Alcanede

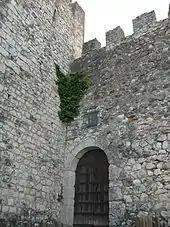
Entrance to the Castle of Alcanede

Between 1163 and 1855, with a population around 6408 (1801), it was the municipal seat of a municipality consisting of Louriceira, Malhou, Alcobertas, Fráguas, Abrã, Alcanede and Arneiro das Milhariças.